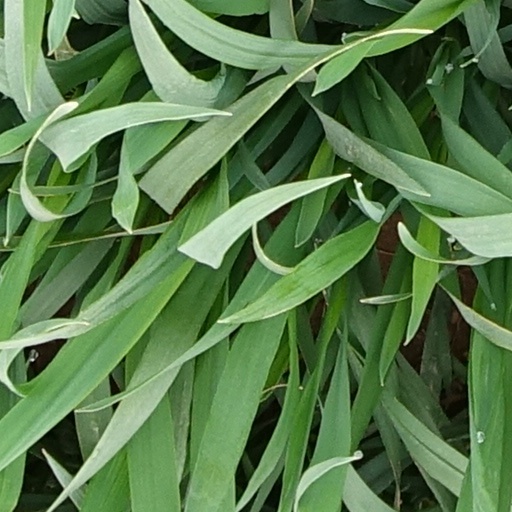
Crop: wheat